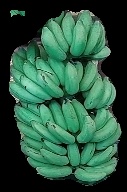
Variety: elakki-bale
Grade: grade1